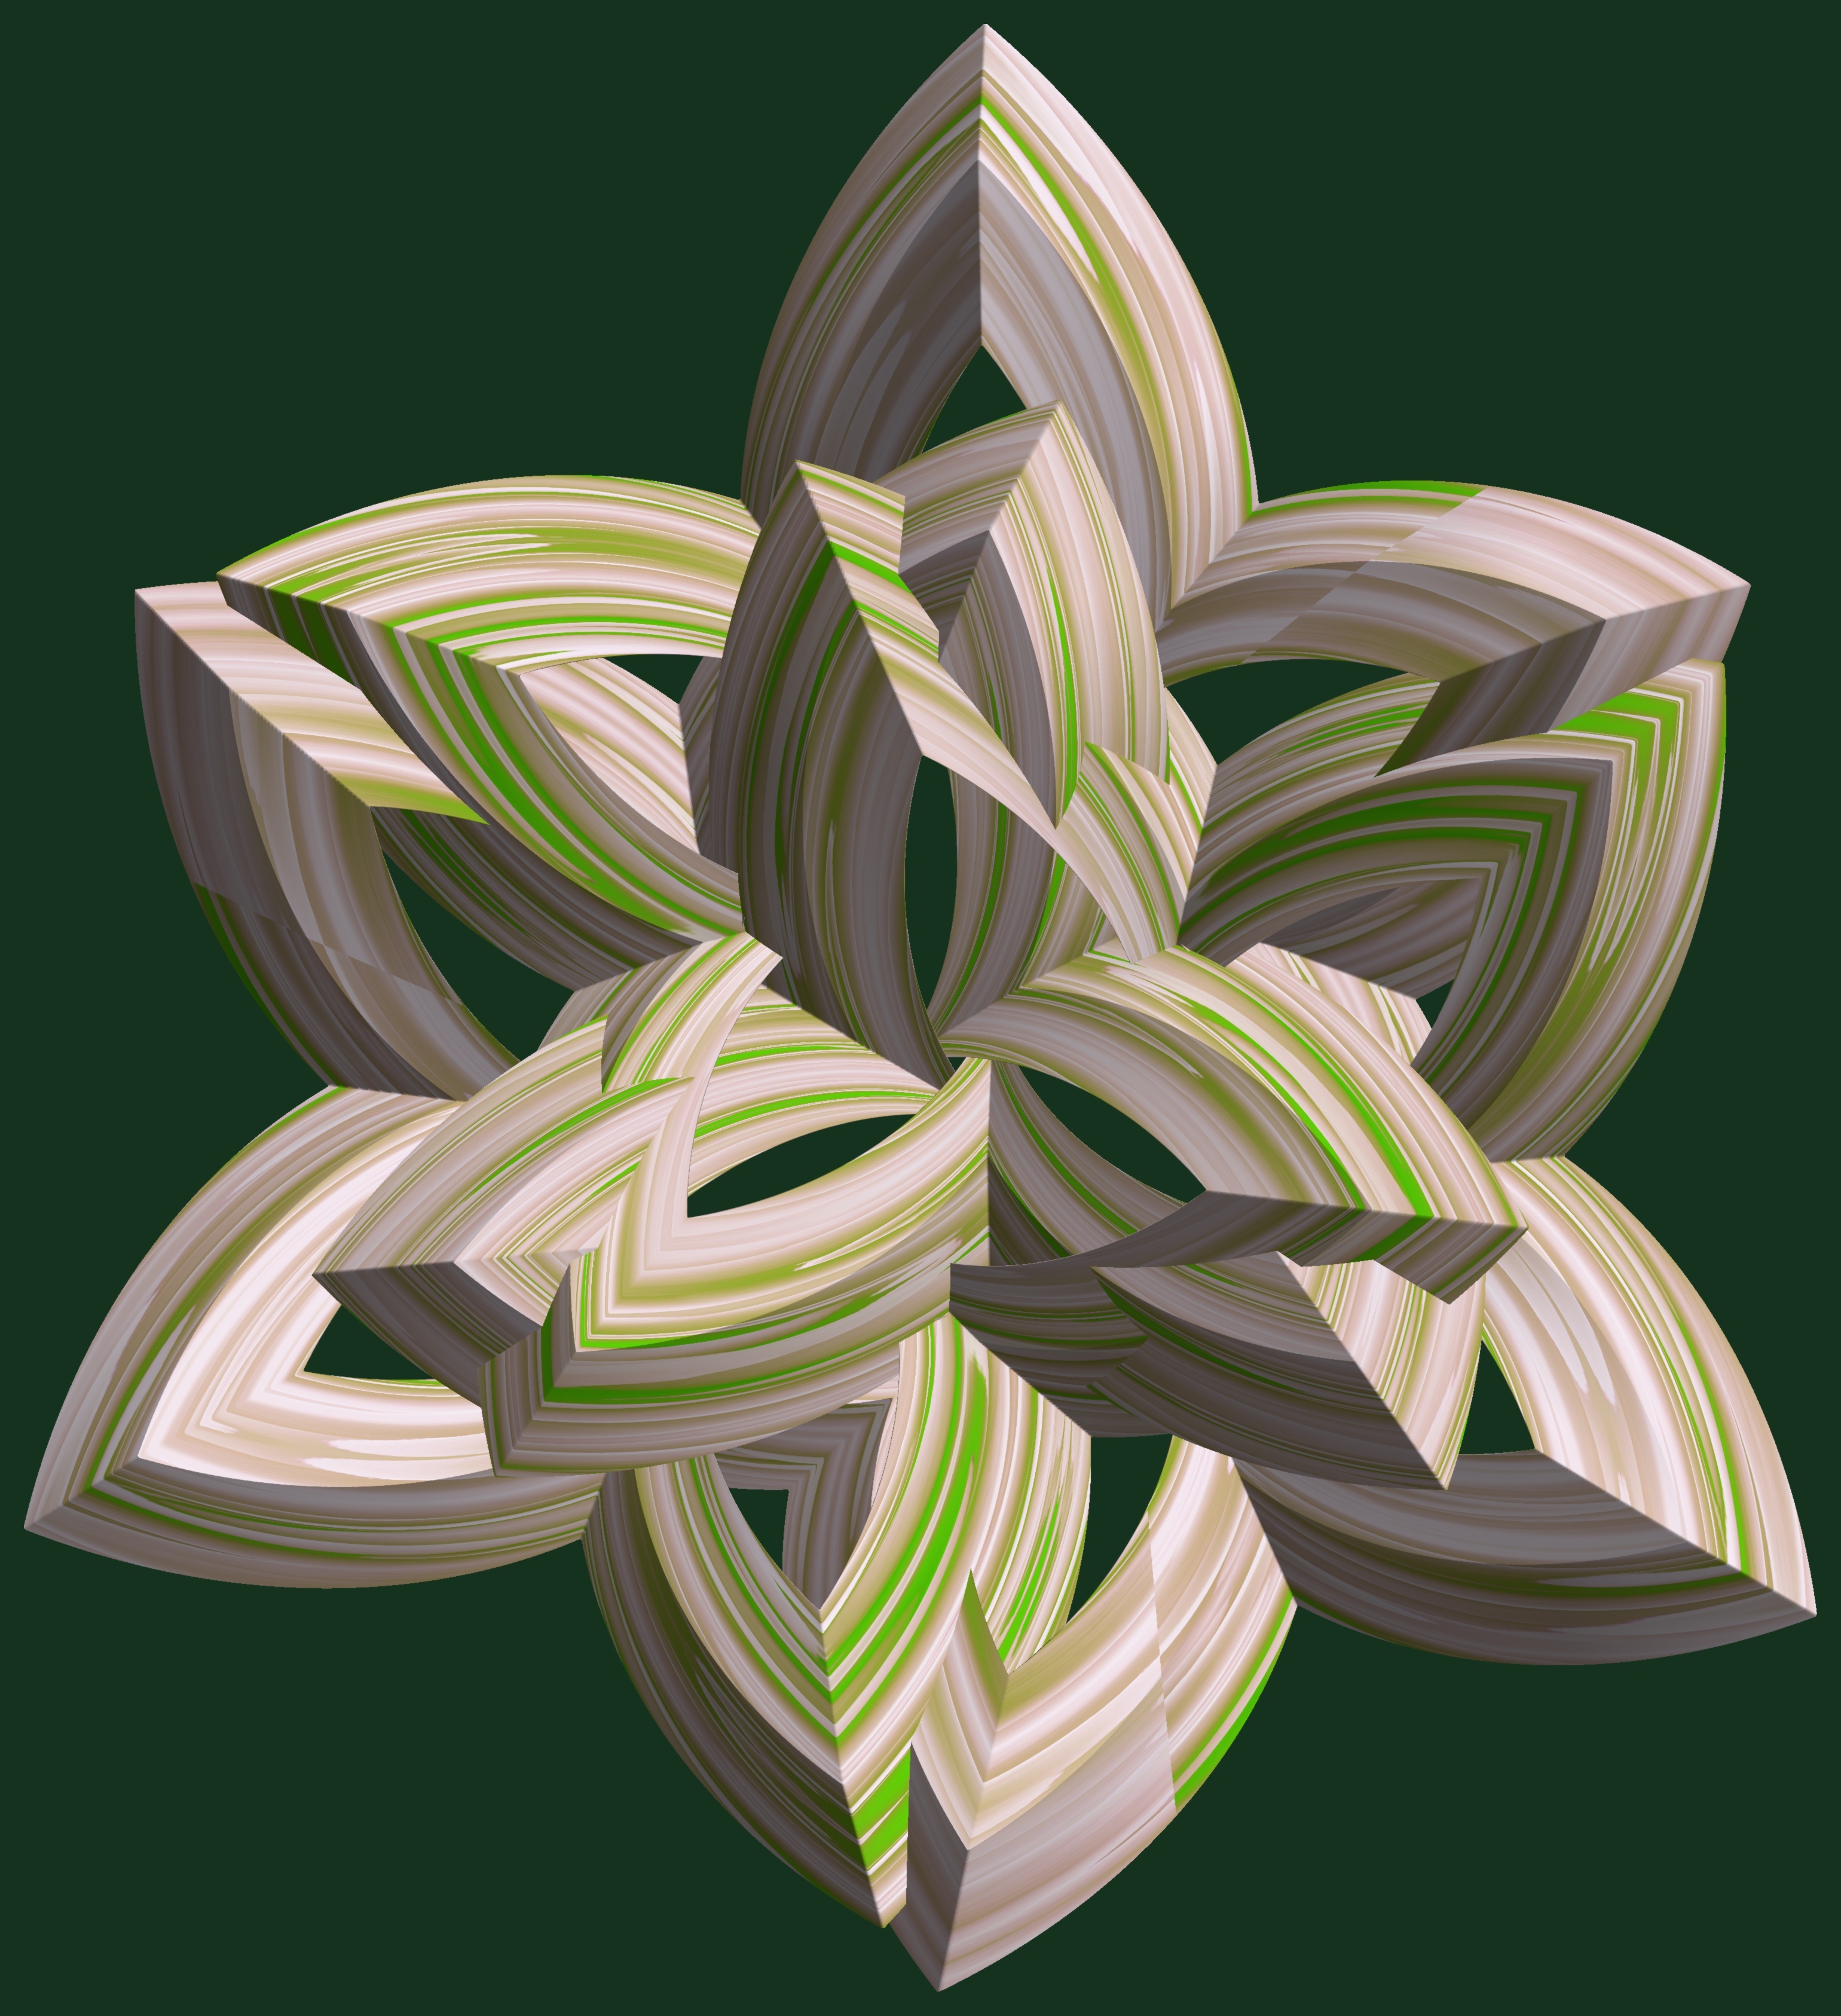
abstract, structure, plant, texture, leaf, flower, pattern, green, produce, geometry, botany, flora, sculpture, illustration, design, symmetry, 3d, graphic, lily, shape, torus, mathematica, cg, parametricplot3d, code, program, algorithm, mapping, geometricsculpture, flowering plant, land plant